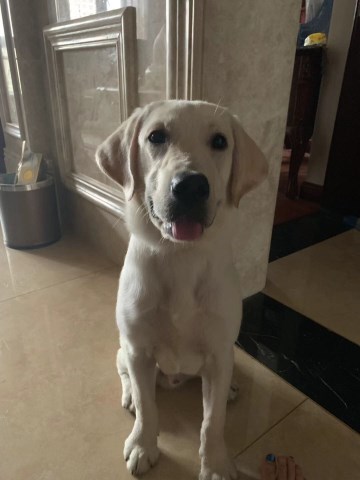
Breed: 3580-n000122-Labrador_retriever